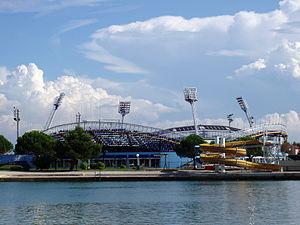
Umag est une ville et une municipalité du comitat d'Istrie, en Croatie.